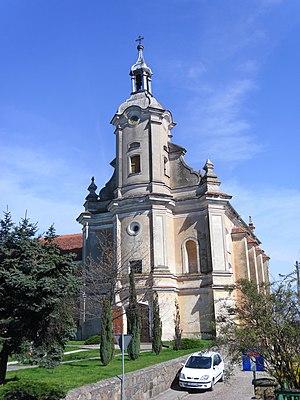
Pyzdry est une ville polonaise du powiat de Września de la voïvodie de Grande-Pologne dans le centre-ouest de la Pologne.